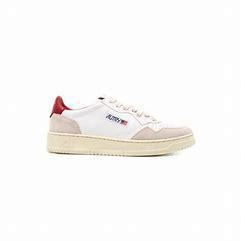
Brand: Autry
Model: Action Shoes Autry Action Autry 01